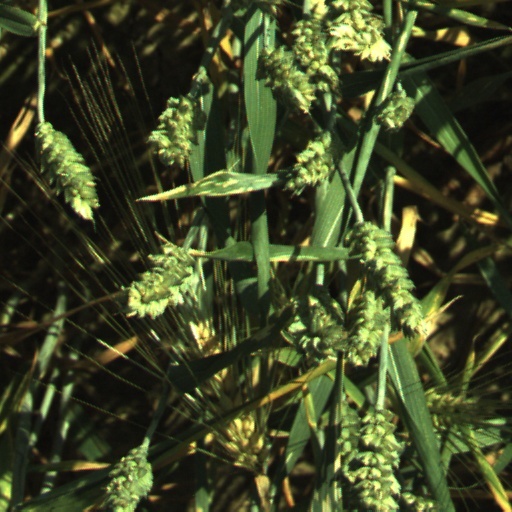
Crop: wheat